City Beautiful movement

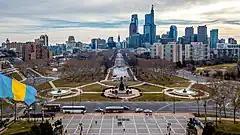
Benjamin Franklin Parkway in Philadelphia

The popularization begun by the World Columbian Exposition was increased by the Louisiana Purchase Exposition of 1904, held in St. Louis. Its commissioner of architects selected Franco-American architect Emmanuel Louis Masqueray to be Chief of Design. Within three years he designed the following fair buildings in the prevailing Beaux Arts: the Palace of Agriculture; the cascades and colonnades; the Palace of Forestry, Fish, and Game; the Palace of Horticulture; and the Palace of Transportation. All these were widely emulated in civic projects across the United States. Shortly after the fair opened in 1904, Masqueray resigned, having accepted an invitation from Archbishop John Ireland in St. Paul, Minnesota to design a cathedral there in the Beaux-Arts style. Other celebrated architects of the fair's buildings—notably Cass Gilbert who designed the Palace of the Fine Arts, now the Saint Louis Art Museum, applied City Beautiful ideas from the exposition throughout their careers.